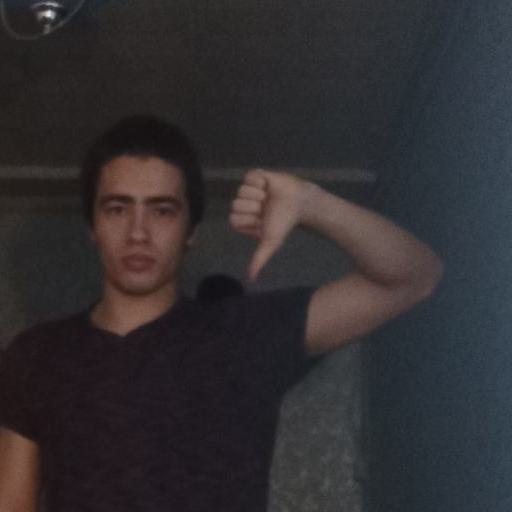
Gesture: dislike